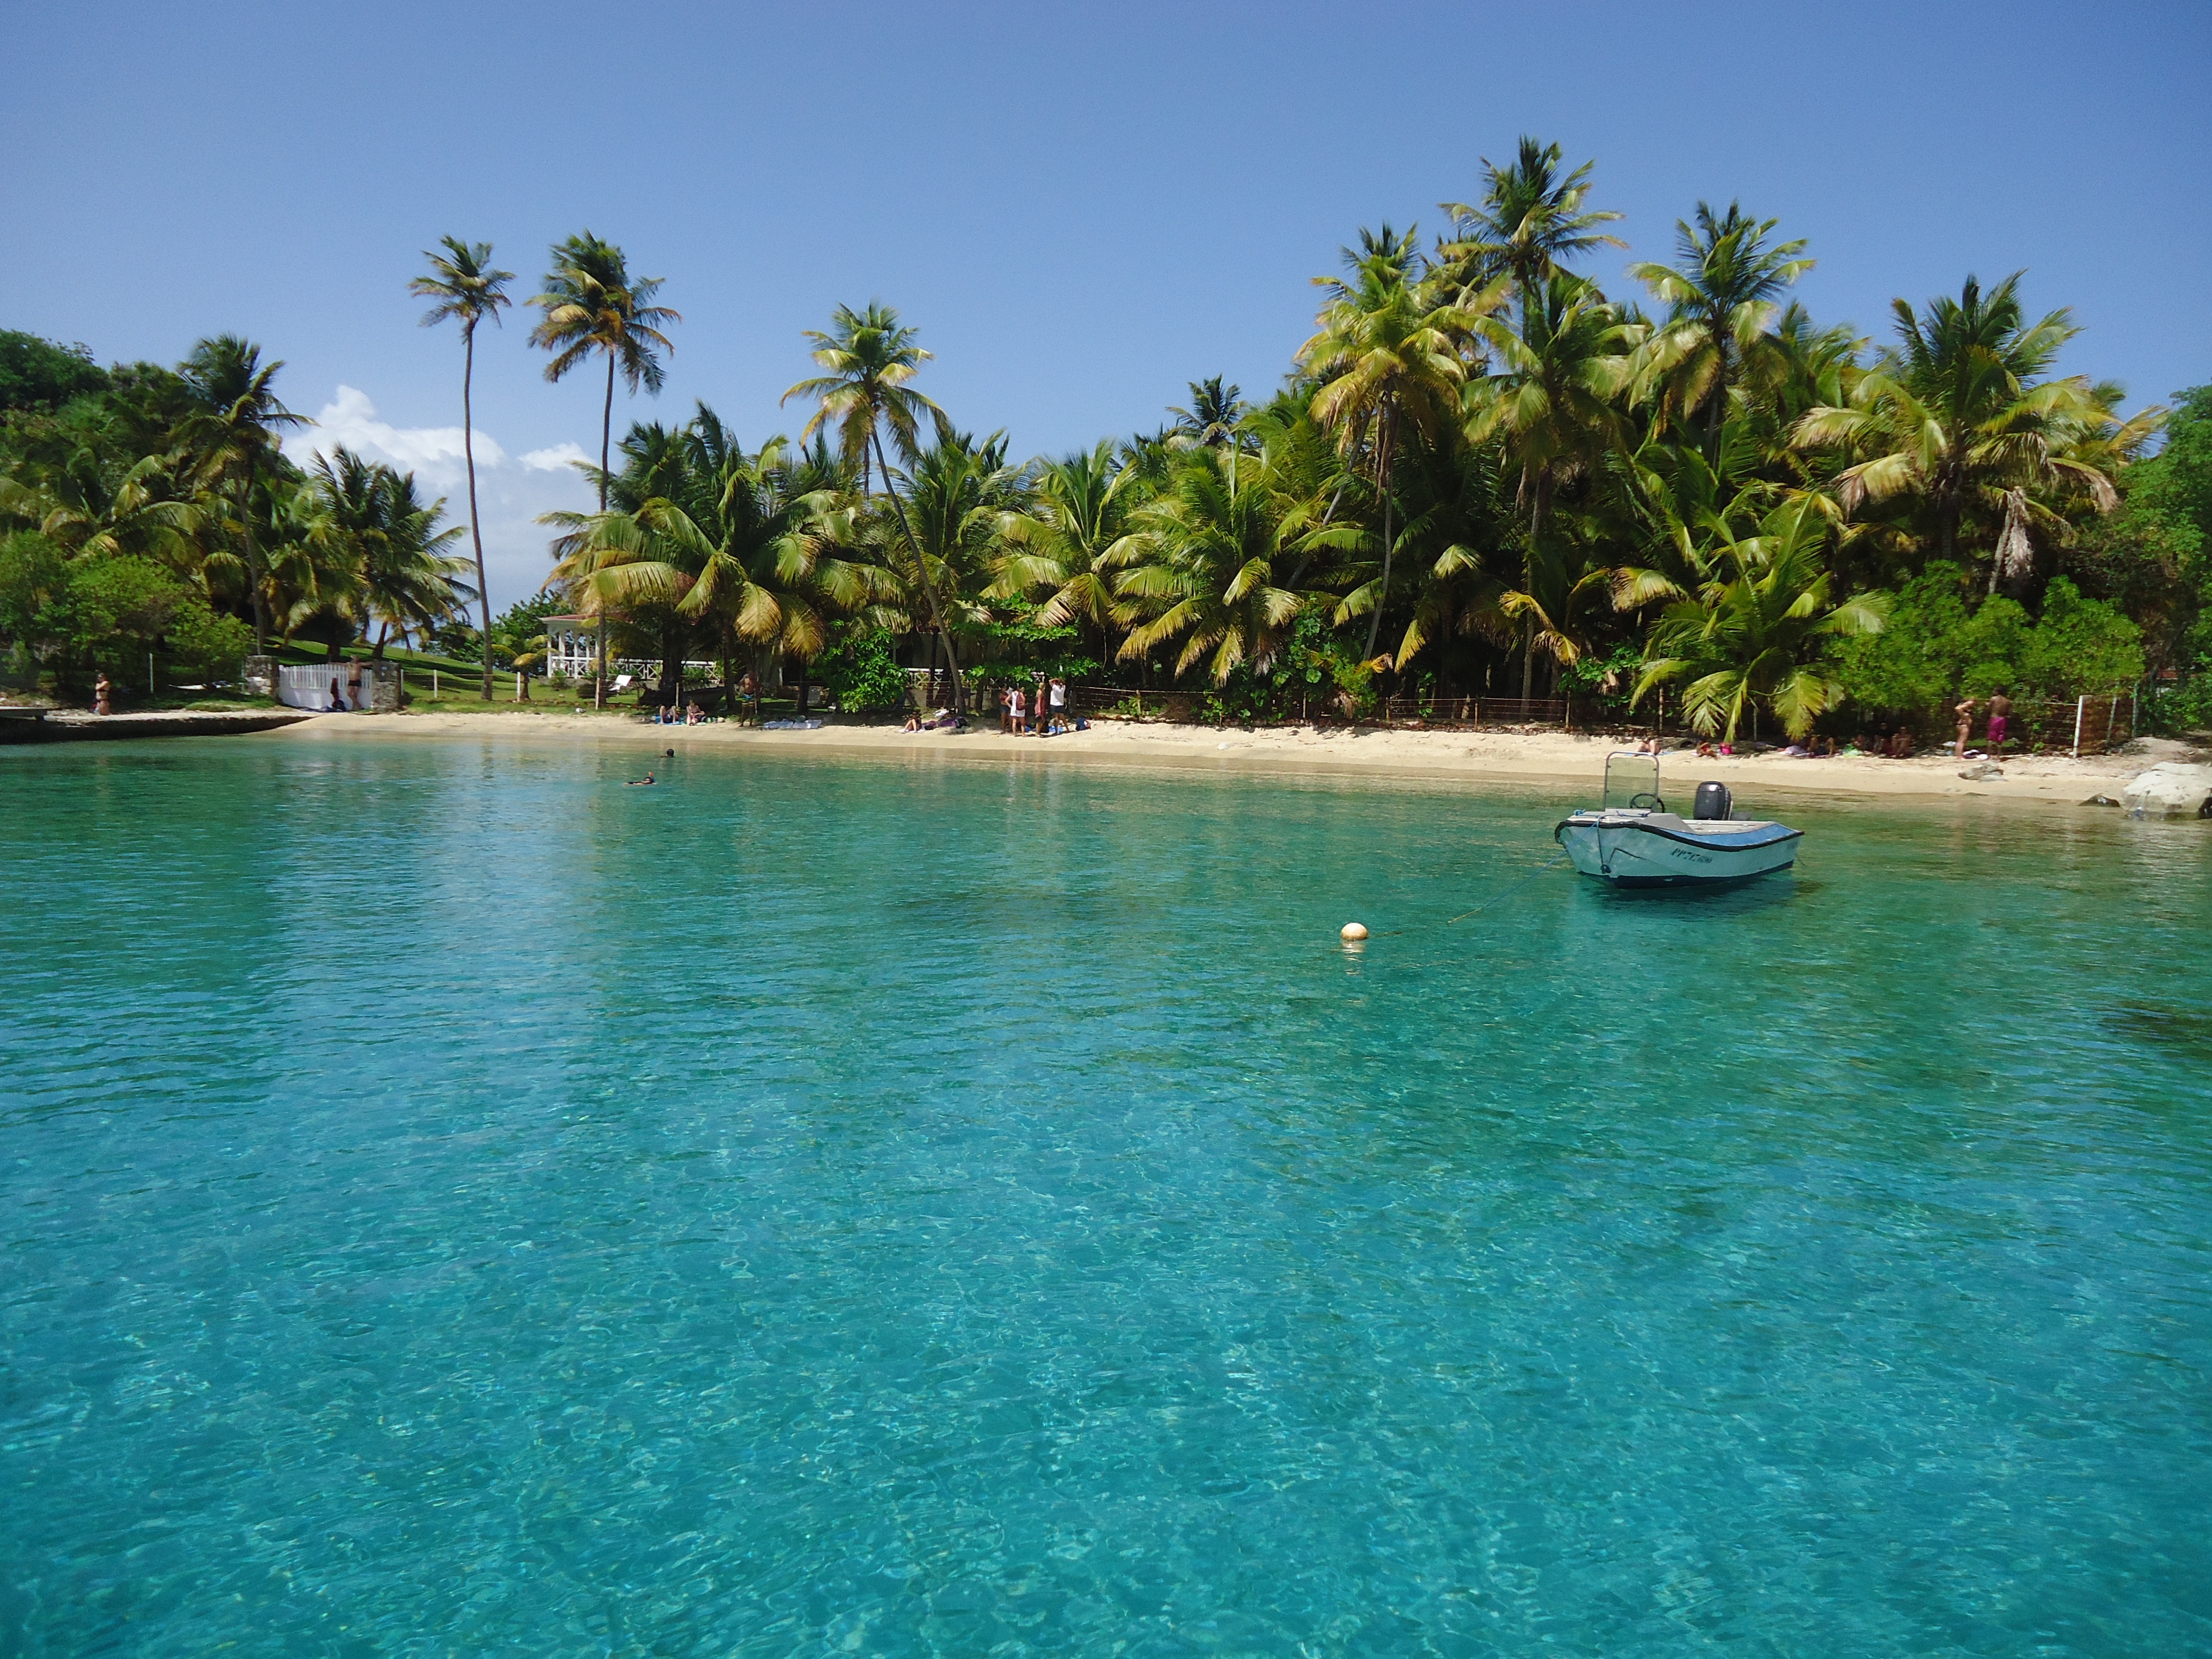
beach, sea, water, boat, vacation, cove, swimming pool, lagoon, bay, island, resort, archipelago, estate, caribbean, tropics, islet, landform, cay, atoll, geographical feature, resort town